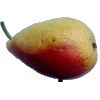
Label: Pear 2